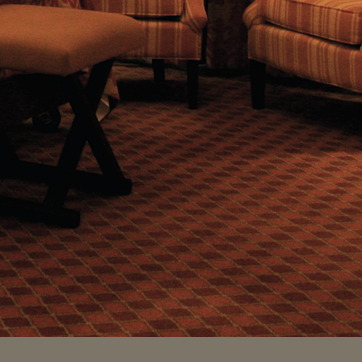
Material: carpet